SNCF Class BB 63000

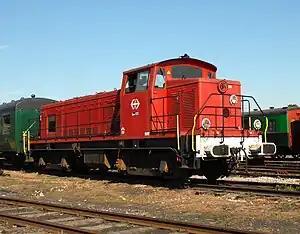
SBB (ex-SNCF) BB 63123

The BB 63000 is a diesel-powered centre cab freight shunting locomotive used by French rail operator SNCF. First introduced in 1953, various batches, with increasingly more powerful engines, were built up till 1964. Along with its successors, classes BB 63400 and BB 63500, together totalling over 800 locomotives, it could be found all over France.